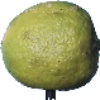
Label: Limes 1